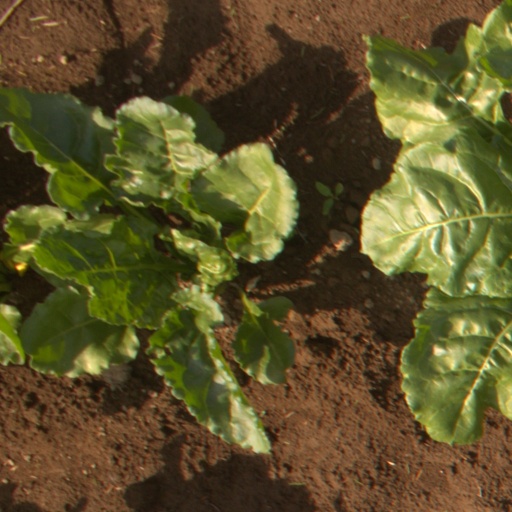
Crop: sugar beet